Cal Crutchlow

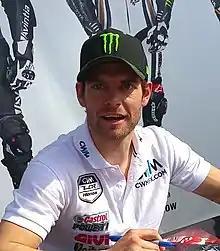
Crutchlow at the 2015 Grand Prix of the Americas

Cal Crutchlow (born 29 October 1985) is an English professional motorcycle racer who retired from regular competition after the 2020 season. He is contracted as a test rider for Yamaha Motor Racing, which he is expected to continue in 2022 and 2023. During 2021 he returned to race for two Yamaha teams as a replacement rider in four MotoGP events, and replaced Andrea Dovizioso for the last six events of 2022 after Dovizioso's retirement announced mid-season.